Elliott Gilbert

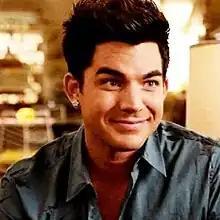
Adam Lambert as Elliot "Starchild" Gilbert in "Glee".

Elliott "Starchild" Gilbert is a recurring character in the musical comedy TV series "Glee" during its fifth season. Elliott is portrayed by actor and musician Adam Lambert. Elliott's main storylines have seen him share scenes with character Kurt Hummel (Chris Colfer) as he is part of Kurt's band. Other storylines saw Elliott being involved with Santana Lopez (Naya Rivera) and Rachel Berry (Lea Michele) during their feud. Elliott's performance of Lady Gaga's "Marry the Night" was well received by critics.